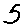
Label: 5